Freedom Train

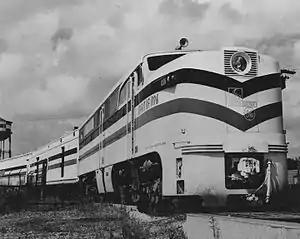
The "Freedom Train" being idle at a station on November 23, 1950 after its tour

The first "Freedom Train" was proposed in April 1946 by Attorney General Tom C. Clark, who believed that Americans had begun taking the principles of liberty for granted in the post-war years. The idea was adopted by a coalition that included Paramount Pictures and the Advertising Council, which had just changed its name from "War Advertising Council".